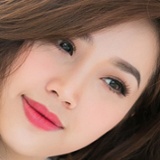
ca sĩ Bảo Thy